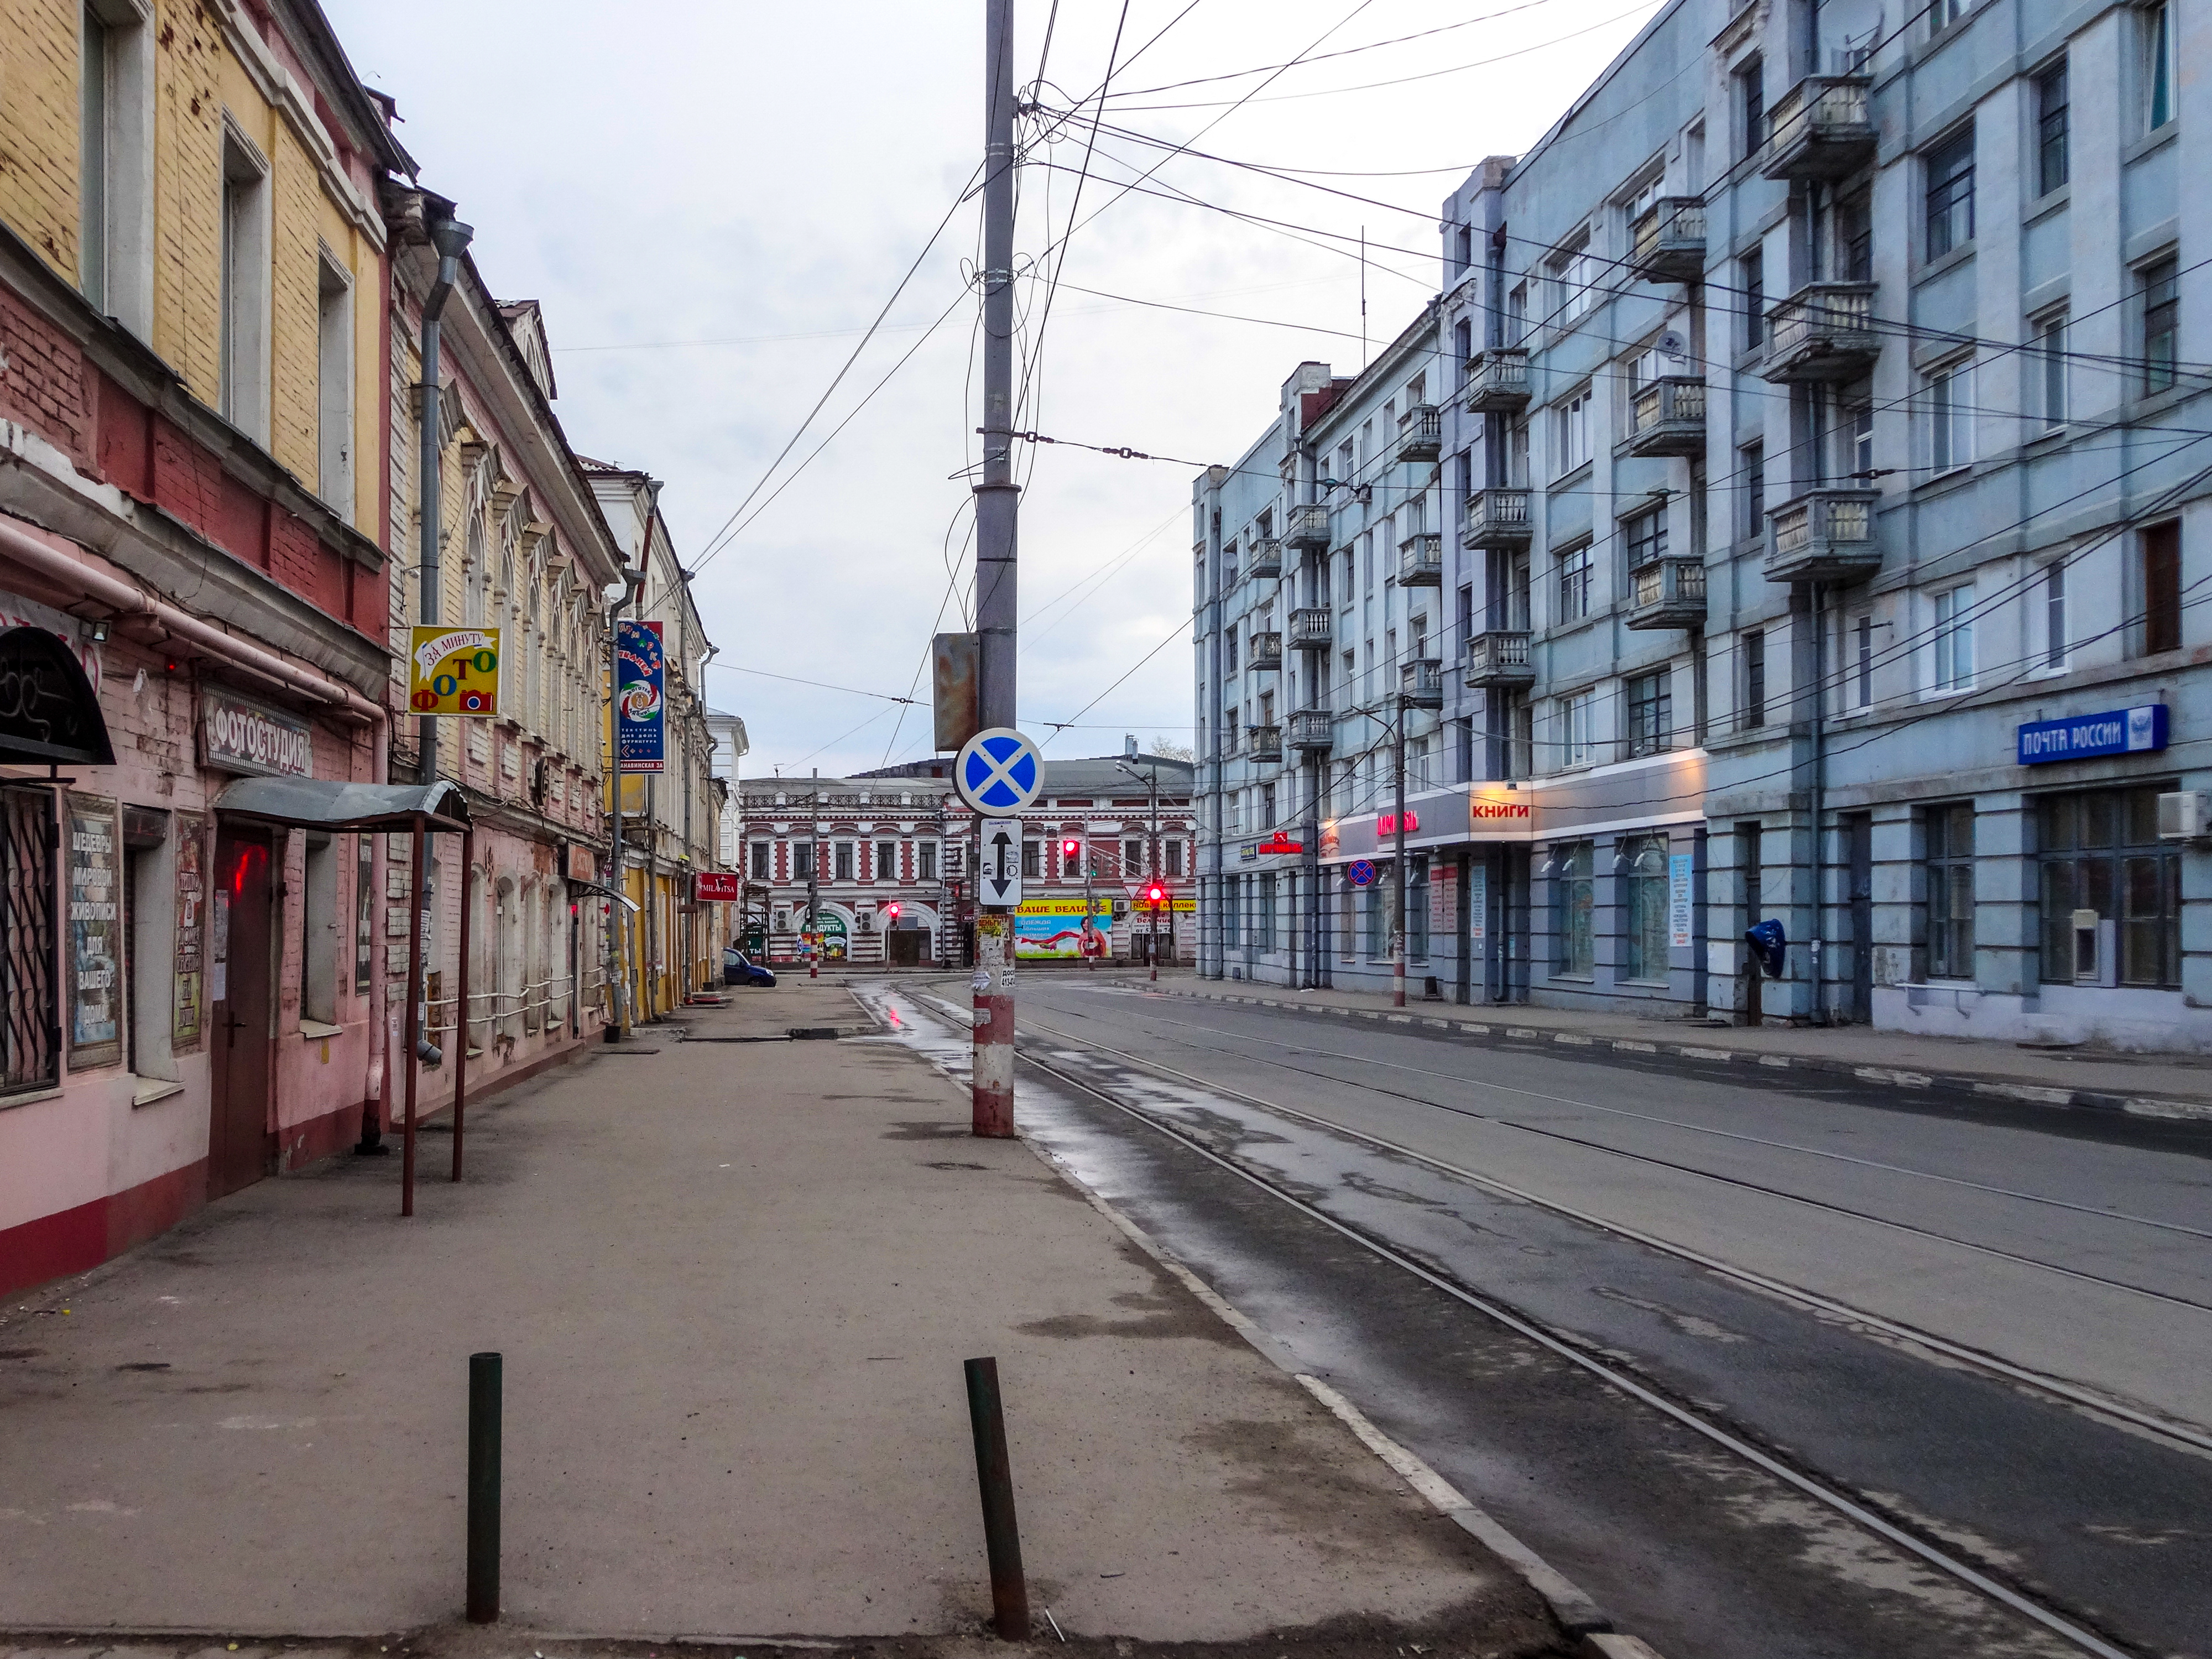
nizhny novgorod, street, wires, rails, dusk, russia, sidewalk, houses, traffic lights, road, neighbourhood, infrastructure, town, road surface, city, urban area, building, public space, asphalt, thoroughfare, curb, residential area, electrical network, downtown, lane, electricity, human settlement, concrete, urban design, metropolis, pedestrian, mixed use, overhead power line, electrical supply, tar, wire, alley, suburb, cable, public utility, walkway